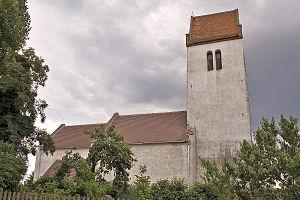
Wichów est un village polonais de la gmina de Brzeźnica dans la powiat de Żagań de la voïvodie de Lubusz dans l'ouest de la Pologne.